Chilean rock

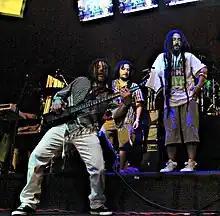
Gondwana became the most popular reggae band of Chile

Even though the history of funk in Chile goes back to the late 1960s and Los Minimás, it was not until the 1990s that funk became widely popular. The first band to create a purely funk album in Chile was Los Morton, who formed in 1990 and released their debut album, "Santo Remedio", in 1993. Their funk sometimes incorporated other styles such as rap and Hardcore, with other bands like Supersordo sharing this kind of sound. In 1995 Los Tetas, released their debut album entitled "Mama Funk", combining rock, funk, soul and hip hop. Los Tetas’ first single, "Corazón de Sandía" (Watermelon Heart), was a summer hit on the local radio stations and their first two albums "Mama Funk" (1995) and "La Medicina" (1998), went on to be released and performed in several other Latin American countries. Between these two major works, they collaborated in the 1997 album of Tiro de Gracia "Ser humano!!" ("Human being"), which is considered the sixth best album in the history of Chile according to Rolling Stone Magazine.